Fort Howell

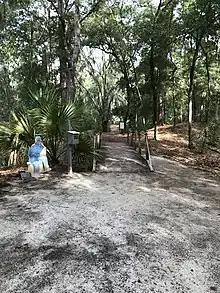
The official entrance into Fort Howell, including the bridge over the surrounding moat.

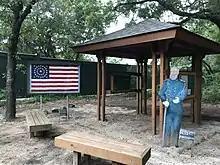
An informational kiosk on the grounds of Fort Howell.

Fort Howell is an earthworks fort built in 1864 during the American Civil War by the 32nd United States Colored Infantry Regiment (Union) from Pennsylvania and the 144th New York Infantry - regiments belonging to the Hilton Head District, Department of the South, United States Army. It was constructed from late August or early September to mid-October 1864, using shovels, spades, picks, and axes, and working under the supervision of Captain Patrick McGuire of Company A, 1st New York Engineers and the officers and enlisted men of several companies of that regiment. It was built as a semi-permanent fort designed to be manned by artillerymen serving a variety of garrison, siege, or "seacoast" artillery pieces. Intended to protect the approaches to the nearby freedman's village of Mitchelville, it was constructed on an open site just southwest of the settlement, likely on a recently logged site or a fallow cotton field.